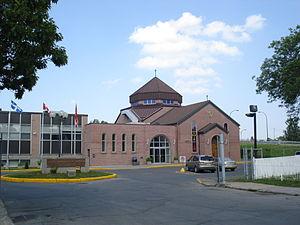
Cathédrale arméniene Saint Jacques à Montréal
Les chrétiens orientaux forment des minorités religieuses et culturelles au Québec, province canadienne historiquement en majorité catholique de rite latin.